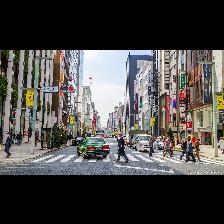
Label: Human